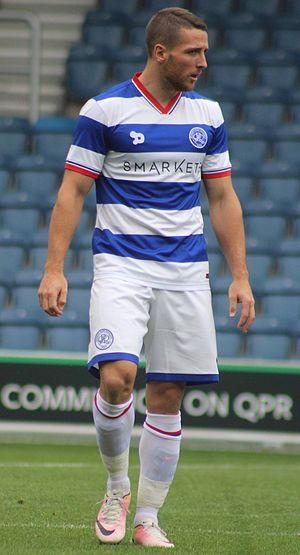
Conor James Washington, né le 18 mai 1992 à Chatham, est un footballeur international nord-irlandais qui évolue au poste d'attaquant à Charlton Athletic.